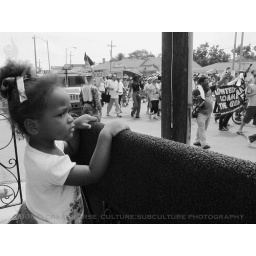
A young girl watches the procession pass by her front door stoop.